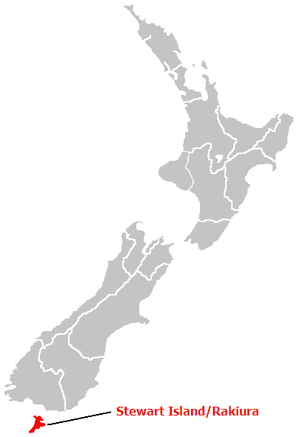
Stewart Island
Stewart Island ligger syd for Sydøen
Stewart Island er med sine 1.570 km² New Zealands tredjestørste ø – efter Sydøen og Nordøen. Den ligger 30 kilometer syd for Sydøen og er skilt fra denne af Foveauxstrædet. Øen har en kystlinje på 700 km og har en længde på 64 km og en bredde på op til 40 km.